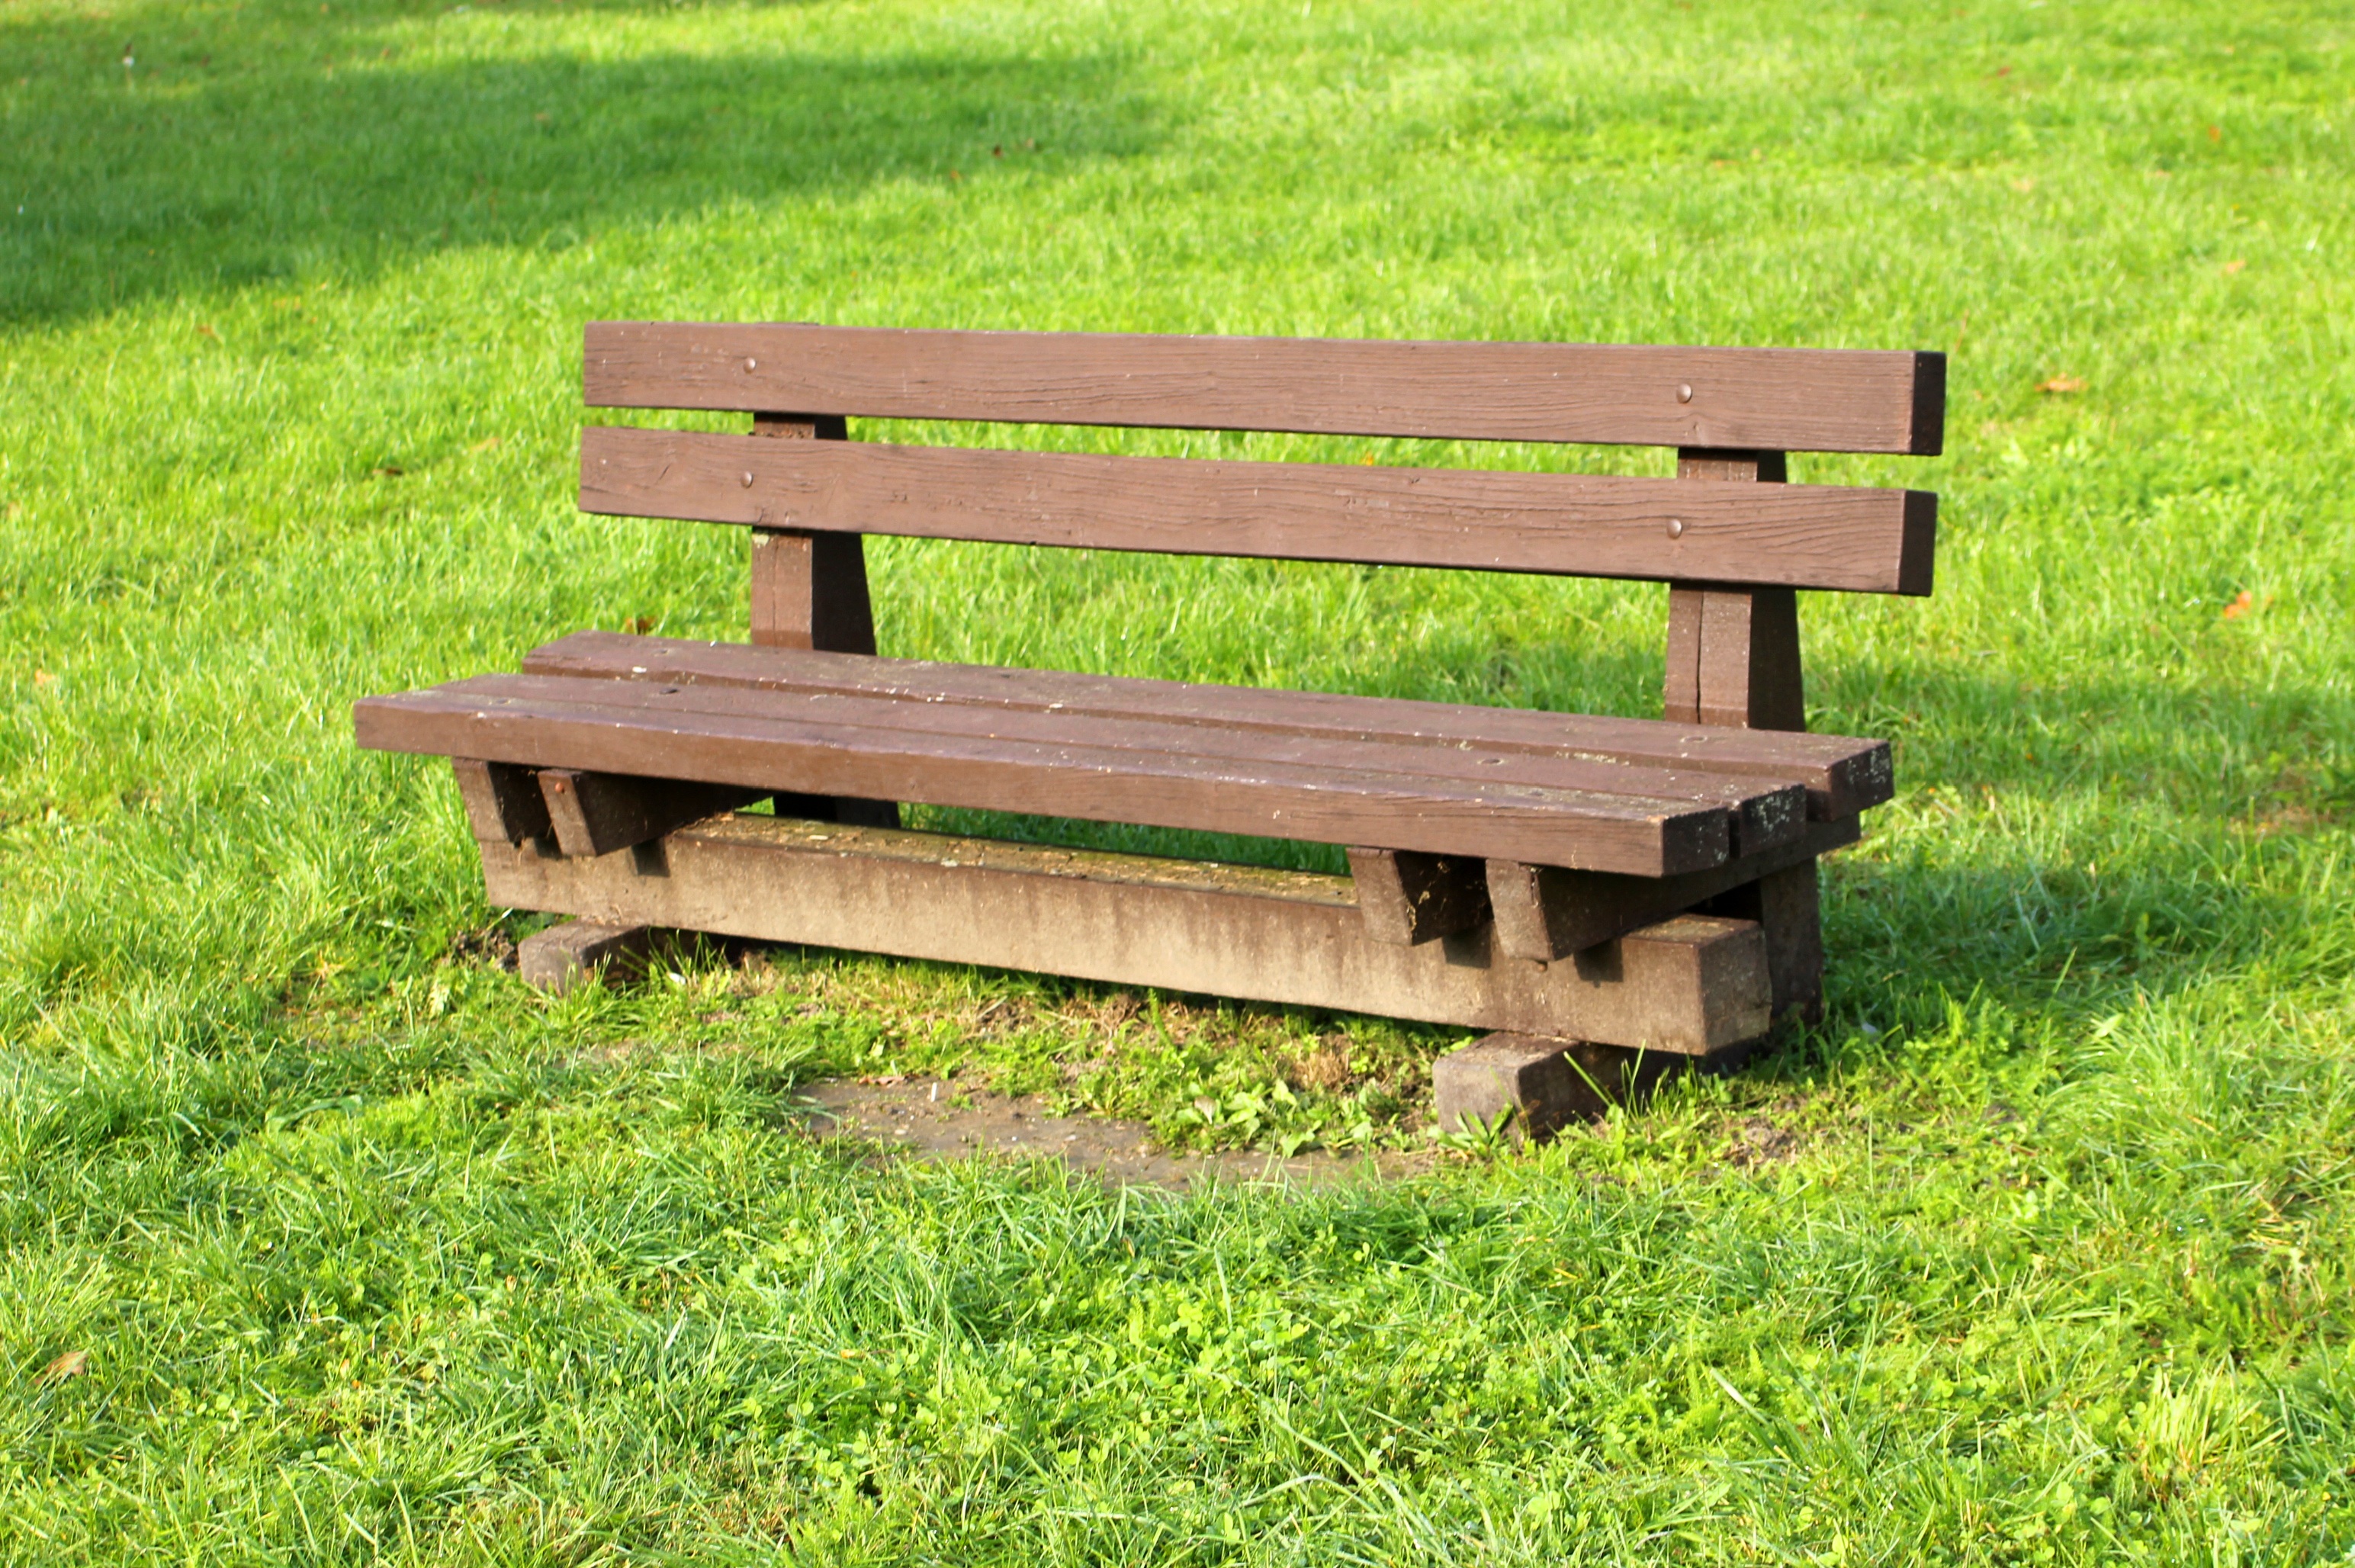
table, nature, grass, bench, summer, spring, green, park, furniture, garden, privacy, serenity, pad, man made object